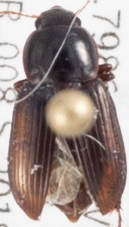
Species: Discoderus parallelus
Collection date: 2018-06-07
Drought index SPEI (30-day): -0.288
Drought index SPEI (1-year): -0.02
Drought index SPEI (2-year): -0.372